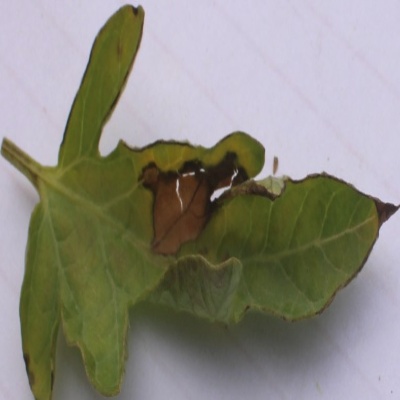
Crop: Tomato
Condition: leaf blight